Describe the emotion expressed in this image:  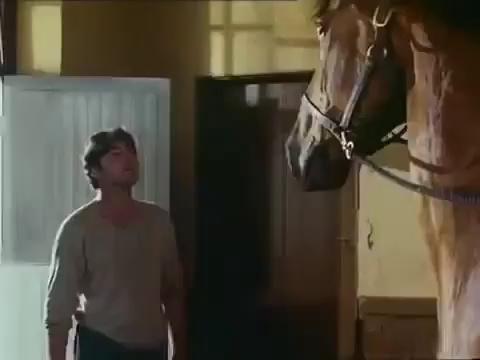
This person displays Suffering, valence and arousal with high intensity.